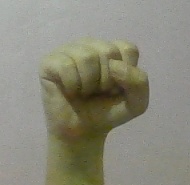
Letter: saad